The Diviners (Bray novel)

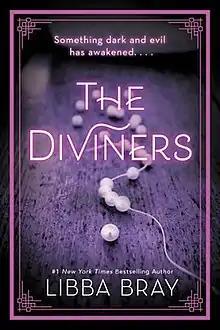
First hardback edition

The Diviners is a 2012 young adult novel by Libba Bray. The book was published on September 18, 2012, by Little, Brown Books for Young Readers and is set in New York City during the 1920s. The plot follows seventeen-year-old Evie O'Neill as she helps her uncle Will—curator of the Museum of American Folklore, Superstition, and the Occult—uncover the killer behind a mysterious series of murders.